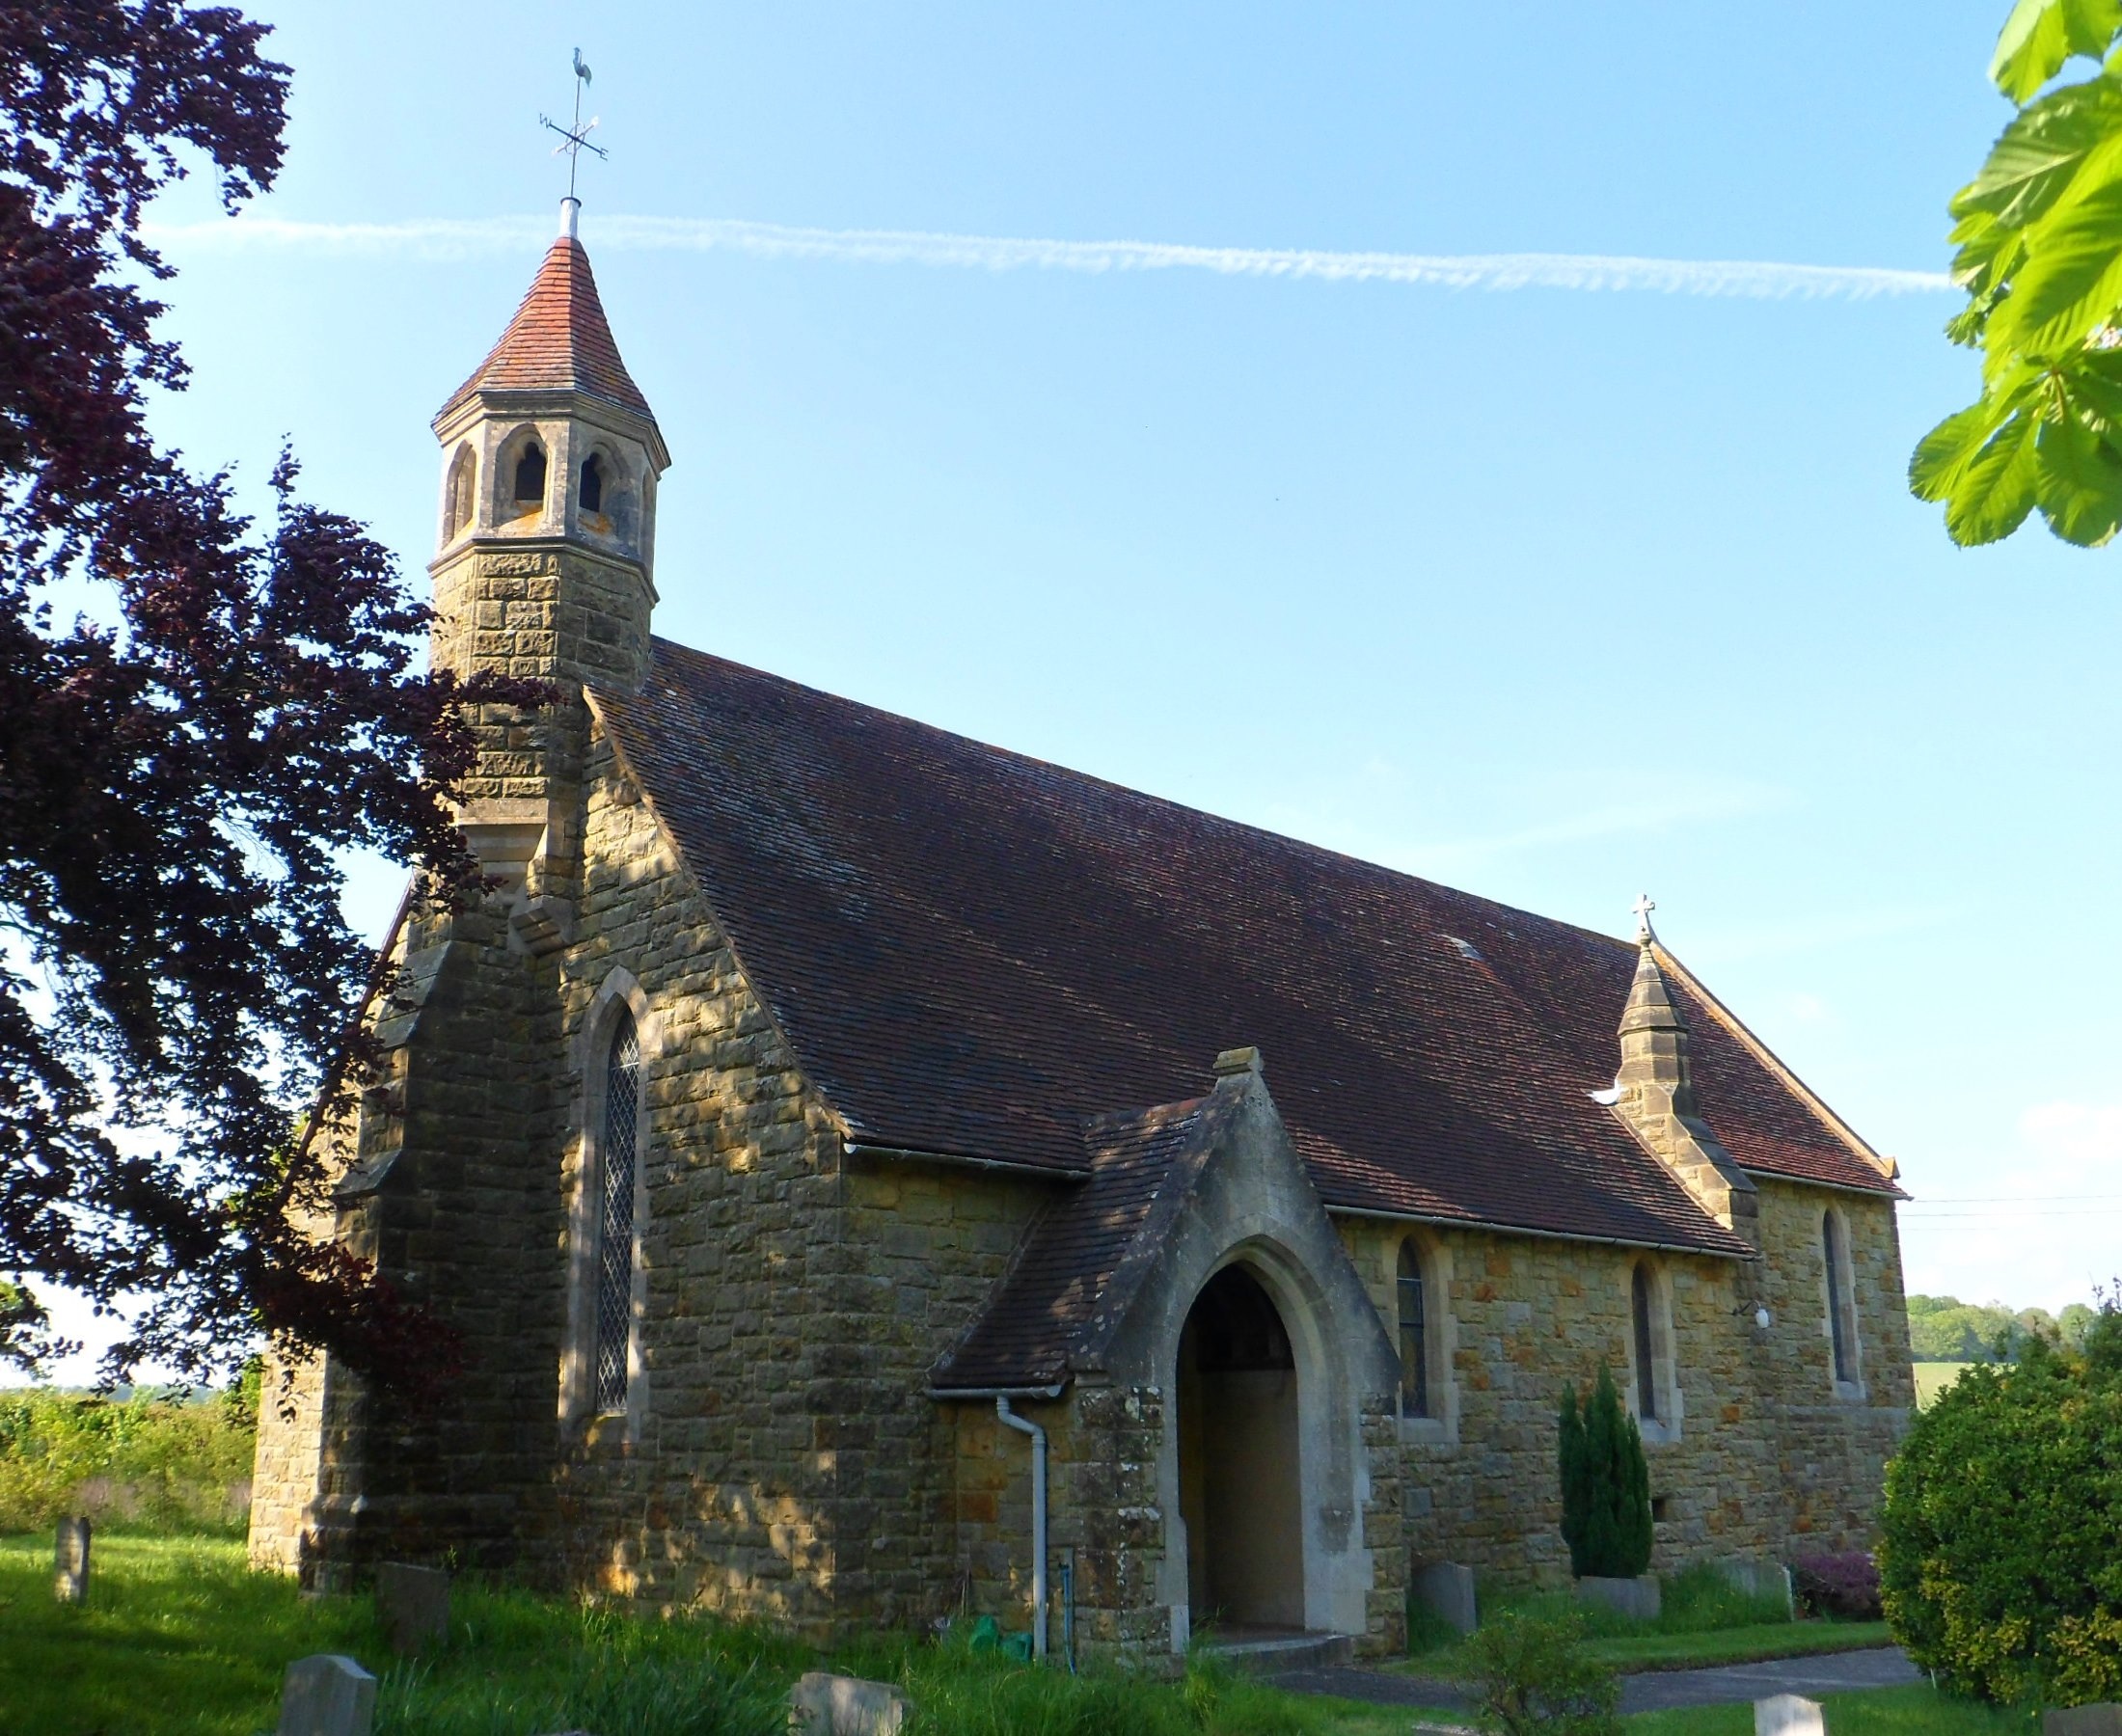
building, cottage, church, chapel, exterior, historic, place of worship, england, religious, steeple, monastery, estate, sussex, spanish missions in california, all saints church, blackham